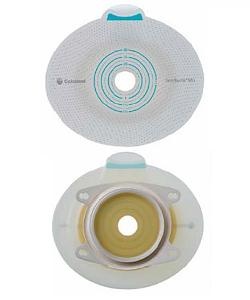
Placca per urostomia piana sensura mio click we 50mm 10-45 5 pezzi
SenSura Mio Click Dispositivo medico CE. Placche adesive, con sistema d'aggancio meccanico per le sacche SenSura Mio per colo e ileostomia e per le sacche SenSura Mio per urostomia. Presentano 4 asole per l'aggancio di apposita cintura BRAVAR di sostegno. La placca è di forma ovale con flangia di attacco per la sacca. La placca è disponibile nella versione ritagliabile. L'adesivo è elastico, formato da due strati; ha forma ovale e la sua struttura è reticolare per garantire sicurezza e protezione alla cute. È inoltre studiata per garantire elasticità per seguire i movimenti e le forme del corpo: - Nello strato superiore la speciale struttura a reticolo ingloba idrocolloidi di piccole dimensioni: a contatto con le deiezioni si trasforma in un gel coeso e compatto, con alta resistenza all'erosione. Si crea cosi un sigillo protettivo che riduce l'insorgere di infiltrazioni. - Nello strato inferiore la struttura a reticolo ingloba idrocolloidi di grandi dimensioni che garantiscono una ottima capacità di assorbimento e la creazione dell'ambiente umido che favorisce la riparazione tissutale. La rete polimerica, qui più soffice, permette a questo strato di adattarsi perfettamente alle irregolarità della cute offrendo al contempo un'elevata adesivita istantanea. Questo strato presenta una composizione atta a garantire elasticità, perchè l'adesivo segua al meglio i movimenti e le forme del corpo. - L'adesivo è disponibile in versione ritagliabile fino alla misura desiderata (seguendo la guida stampata sulla carta siliconata che protegge la superficie adesiva). - L'adesivo ha una guida per il taglio semplice: i circoli di taglio sono morbidi, vi sono diverse dimensioni di taglio con forti contrasti per gli utenti con scarsa capacità visiva, i circoli non si intersecano. - SenSura ha una linguetta per la rimozione dell'adesivo molto visibile, con impugnatura facilitata a forma di pollice. Prodotto monouso. Non contiene lattice. Non contiene ftalati. Caratteristiche Tipo Codice Commerciale Flangia Ritaglio Codice CND Codice ISO Codice GMDN SenSura Mio Click placca 10502 40mm 10-35 A100201 09.18.05.003 48159 Sensura Mio Click placca 10503 40mm 20-35 A100201 09.18.05.003 48159 SenSura Mio Click placca 10504 40mm 25-35 A100201 09.18.05.003 48159 SenSura Mio Click placca 10512 50 mm 10-45 A100201 09.18.05.003 48159 SenSura Mio Click placca 10513 50mm 30-45 A100201 09.18.05.003 48159 SenSura Mio Click placca 10522 60mm 10-55 A100201 09.18.05.003 48159 SenSura Mio Click placca 10523 60mm 40-55 A100201 09.18.05.003 48159 Conservazione Si raccomanda di conservare il prodotto nella confezione originale intatta al riparo dalla luce e dall’umidità, ad una temperatura costante compresa tra 15° ed i 30°C. Formato Scatola da 5 pezzi.
Brand: Coloplast
Category: Business & Industrial > Medical > Medical Supplies > Ostomy Supplies > Adhesive Removers